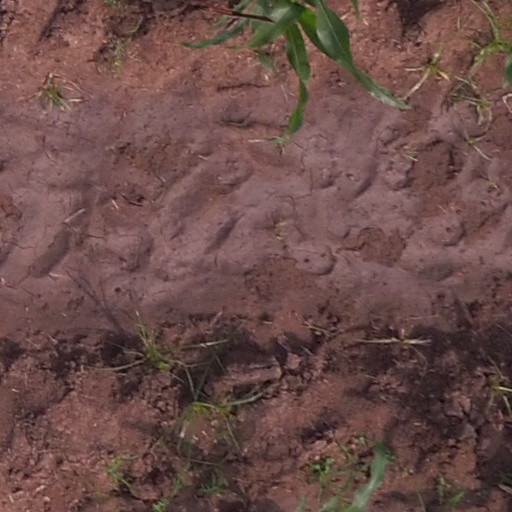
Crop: maize; corn